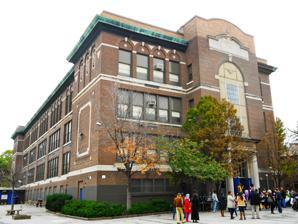
Building: George A. McCall School
Country: United States of America
Year built: 1911
K-8 school in the United States General George A. McCall School Location United States Coordinates 39°56′40″N 75°09′09″W / 39.944583°N 75.152595°W / 39.944583; -75.152595 Information Type K-8 school Established 1911 School district School District of Philadelphia Principal Antoinette Powell Grades K-8th Website mccall .philasd .org General George A. McCall School is a public K–8 school in the Society Hill section of Center City, Philadelphia . The McCall School, located at 325 S. 7th Street, serves Society Hill, Chinatown , and Old City . The school, a part of the School District of Philadelphia , is named after George A. McCall . On September 28, 2017 McCall was named a National Blue Ribbon School . History The official opening of McCall occurred in February 1911; the construction of the building had been awarded on October 26, 1909. It relieved Horace Binney School , and the first principal of McCall, Louis Nusbaum, was previously Binney's principal. McCall, in the 1920s and 1930s, was known for its "Continuation School", a program for students aged 14 and up, until age 16, where they attend school once per week while finding work. At the time compulsory school attendance was until age 14. In the 1950s McCall introduced a program of English as a second language for students, the first of its kind offered by a U.S. public school. In 1953 the students in its ESL program numbered over 200 and originated from over 20 countries. Black Enterprise stated that circa 1964 McCall "was mostly Black, neglected and hardly deserved to be called an institution of learning." This reflected the state of the neighborhood which the same magazine described back then as "one of the city's most depressing slums". Around that period wealthier residents began sending their children to other schools. By 1976 the neighborhood gentrified and became heavily white. In the mid-1960s it received an auditorium and gymnasium, and prior to 1976 it received a renovation. By then the neighborhood became mostly white and wealthy. By 1976 the school became one of the highest-ranked schools in Philadelphia; the student body of McCall reflected the wealthier and white majority demographics. According to Black Enterprise , the demographic and academic transformation of McCall was a demonstration of the phrase "The better the neighborhood, the better the schools." By September 1998 the school, which had 650 students, established a bilingual English-Chinese program to serve Chinese American students, and that month it began hiring teachers fluent in both languages to teach core subjects. At the time 25% of the students were Chinese, and the number of Chinese students had doubled in the previous two-year period. Russell Scott Smith of Edutopia wrote that in 2004, compared with other schools in Philadelphia, "McCall already had a fairly good reputation for academic rigor and safety" and that by 2009 it had improved even more. In 2012 Kristen A. Graham of The Philadelphia Inquirer stated that McCall was one of "the district's stronger neighborhood schools". Operations The school's parent–teacher association is the McCall Home and School Association. Student body As of 2009 the racial percentages of McCall's student body were 55% Asian, 27% black, 11% white, 4% from other racial backgrounds, and 1.7% Hispanic and Latino. In 2012 about 50% of the student body was below the poverty line. As of 2005 most Chinatown residents who are unable to afford tuition to send their children to private school send their children to McCall. In 1975, the student enrollment was 713, with white students being 49%, black students being 45%, and Asian students being 6%. Campus In 1976 Black Enterprise stated that there is more emphasis on saving historical buildings in Philadelphia compared to other major American cities; it stated that "in any other large American city it would probably have been torn down by now." The school received a "cybrary" in 2007—a library facility with 22 computers and materials in Mandarin Chinese financed by fundraisers and bake sales. School uniforms Its mandatory school uniform policy went into effect in 2001 when the school district required all schools to have strict dress codes. Transportation In 1993 the school district began a school bus route between Chinatown and McCall. The school is 1.4 miles (2.3 km) away from the furthest point of Chinatown. The district was not required to install the route, but parents advocated for the route because they believed that traffic at Market Street and Washington Square endangered their children. When the district proposed to eliminate the route in 1994, parents complained. Feeder patterns All persons zoned to McCall are also zoned to Benjamin Franklin High School . Previously Furness High School was the zoned high school for McCall zone residents. Further reading Preston, George. "McCall Celebrates it's [ sic ] 75th year anniversary." The Free Library Of Philadelphia . (1984): 86. Print Notes Some content originated from Society Hill References